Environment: real
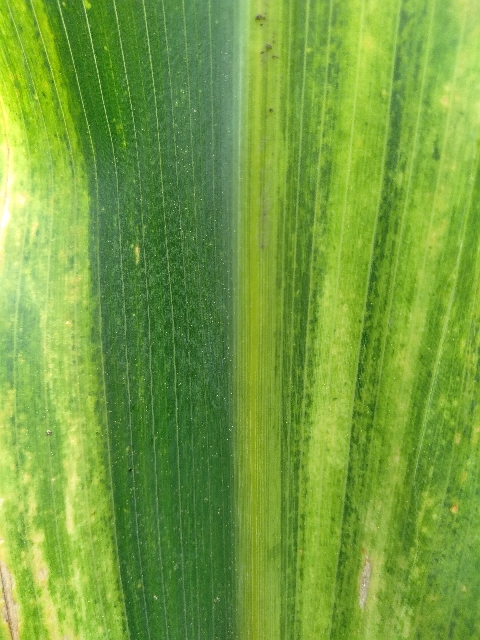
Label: lethal_necrosis